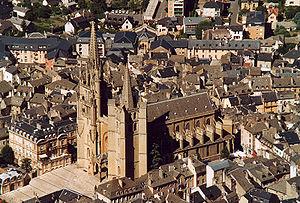
La cathédrale Notre-Dame-et-Saint-Privat de Mende est le siège épiscopal du diocèse de Mende. Située dans le centre-ville de la préfecture de la Lozère, elle est classée monument historique depuis 1906. Il s'agit du seul édifice pleinement gothique de l'ensemble du département.